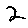
Label: 2